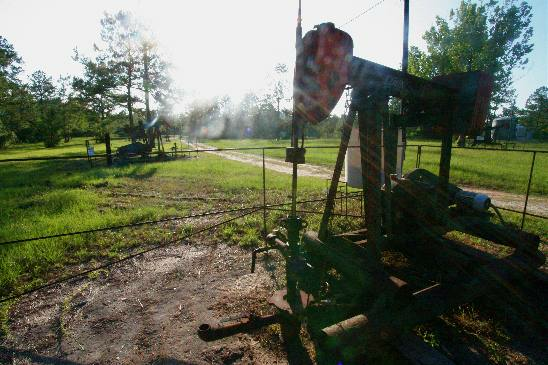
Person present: No